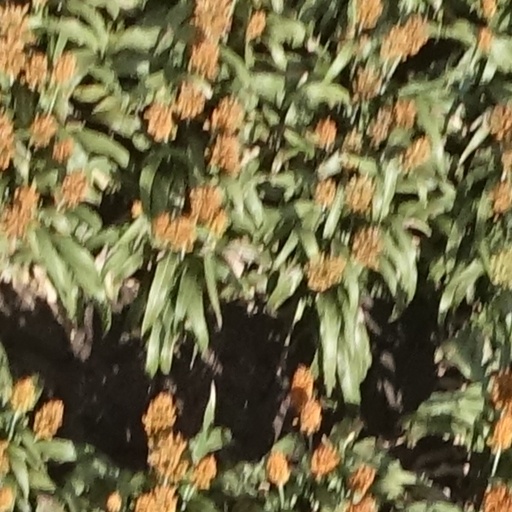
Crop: sorghum